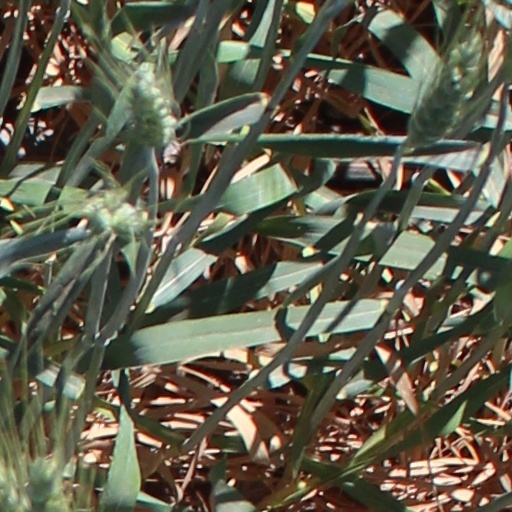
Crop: wheat